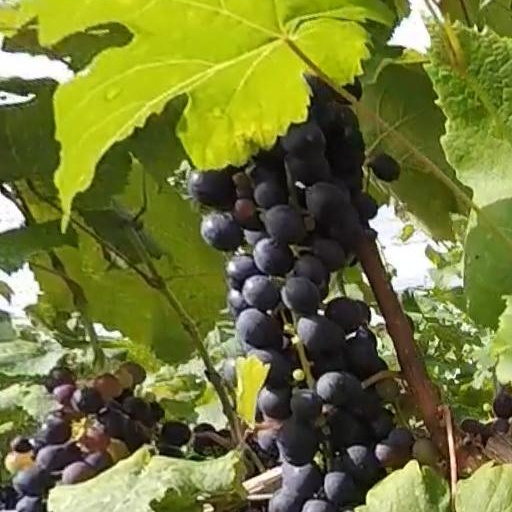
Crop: grape